Lansing, Michigan

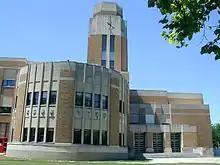
J.W. Sexton High School,Westside Lansing

Locally owned and operated convenience store chain Quality Dairy is a significant presence in the Lansing market. The first Quality Dairy Store opened in 1936 and as of 2023 there are 26 retail locations in the Mid-Michigan area. Quality Dairy Company's headquarters is located near REO Town in Lansing and operates its Dairy Plant and Bakery Plant from central Lansing as well.